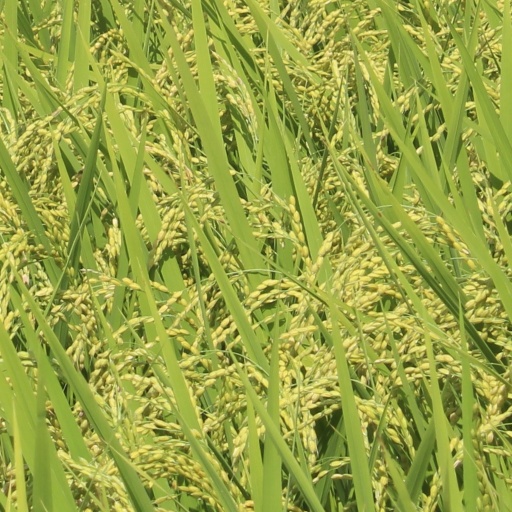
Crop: rice